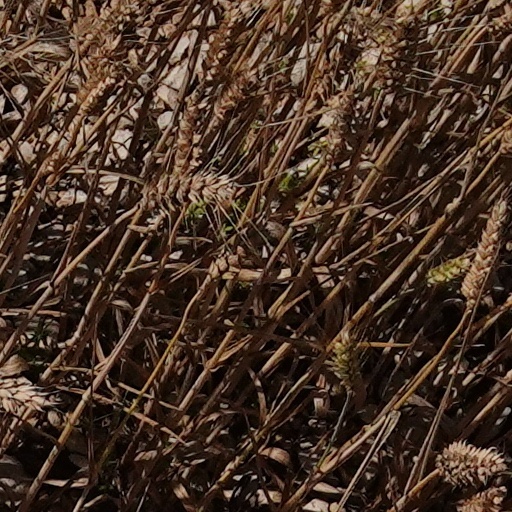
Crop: wheat